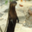
Label: otter